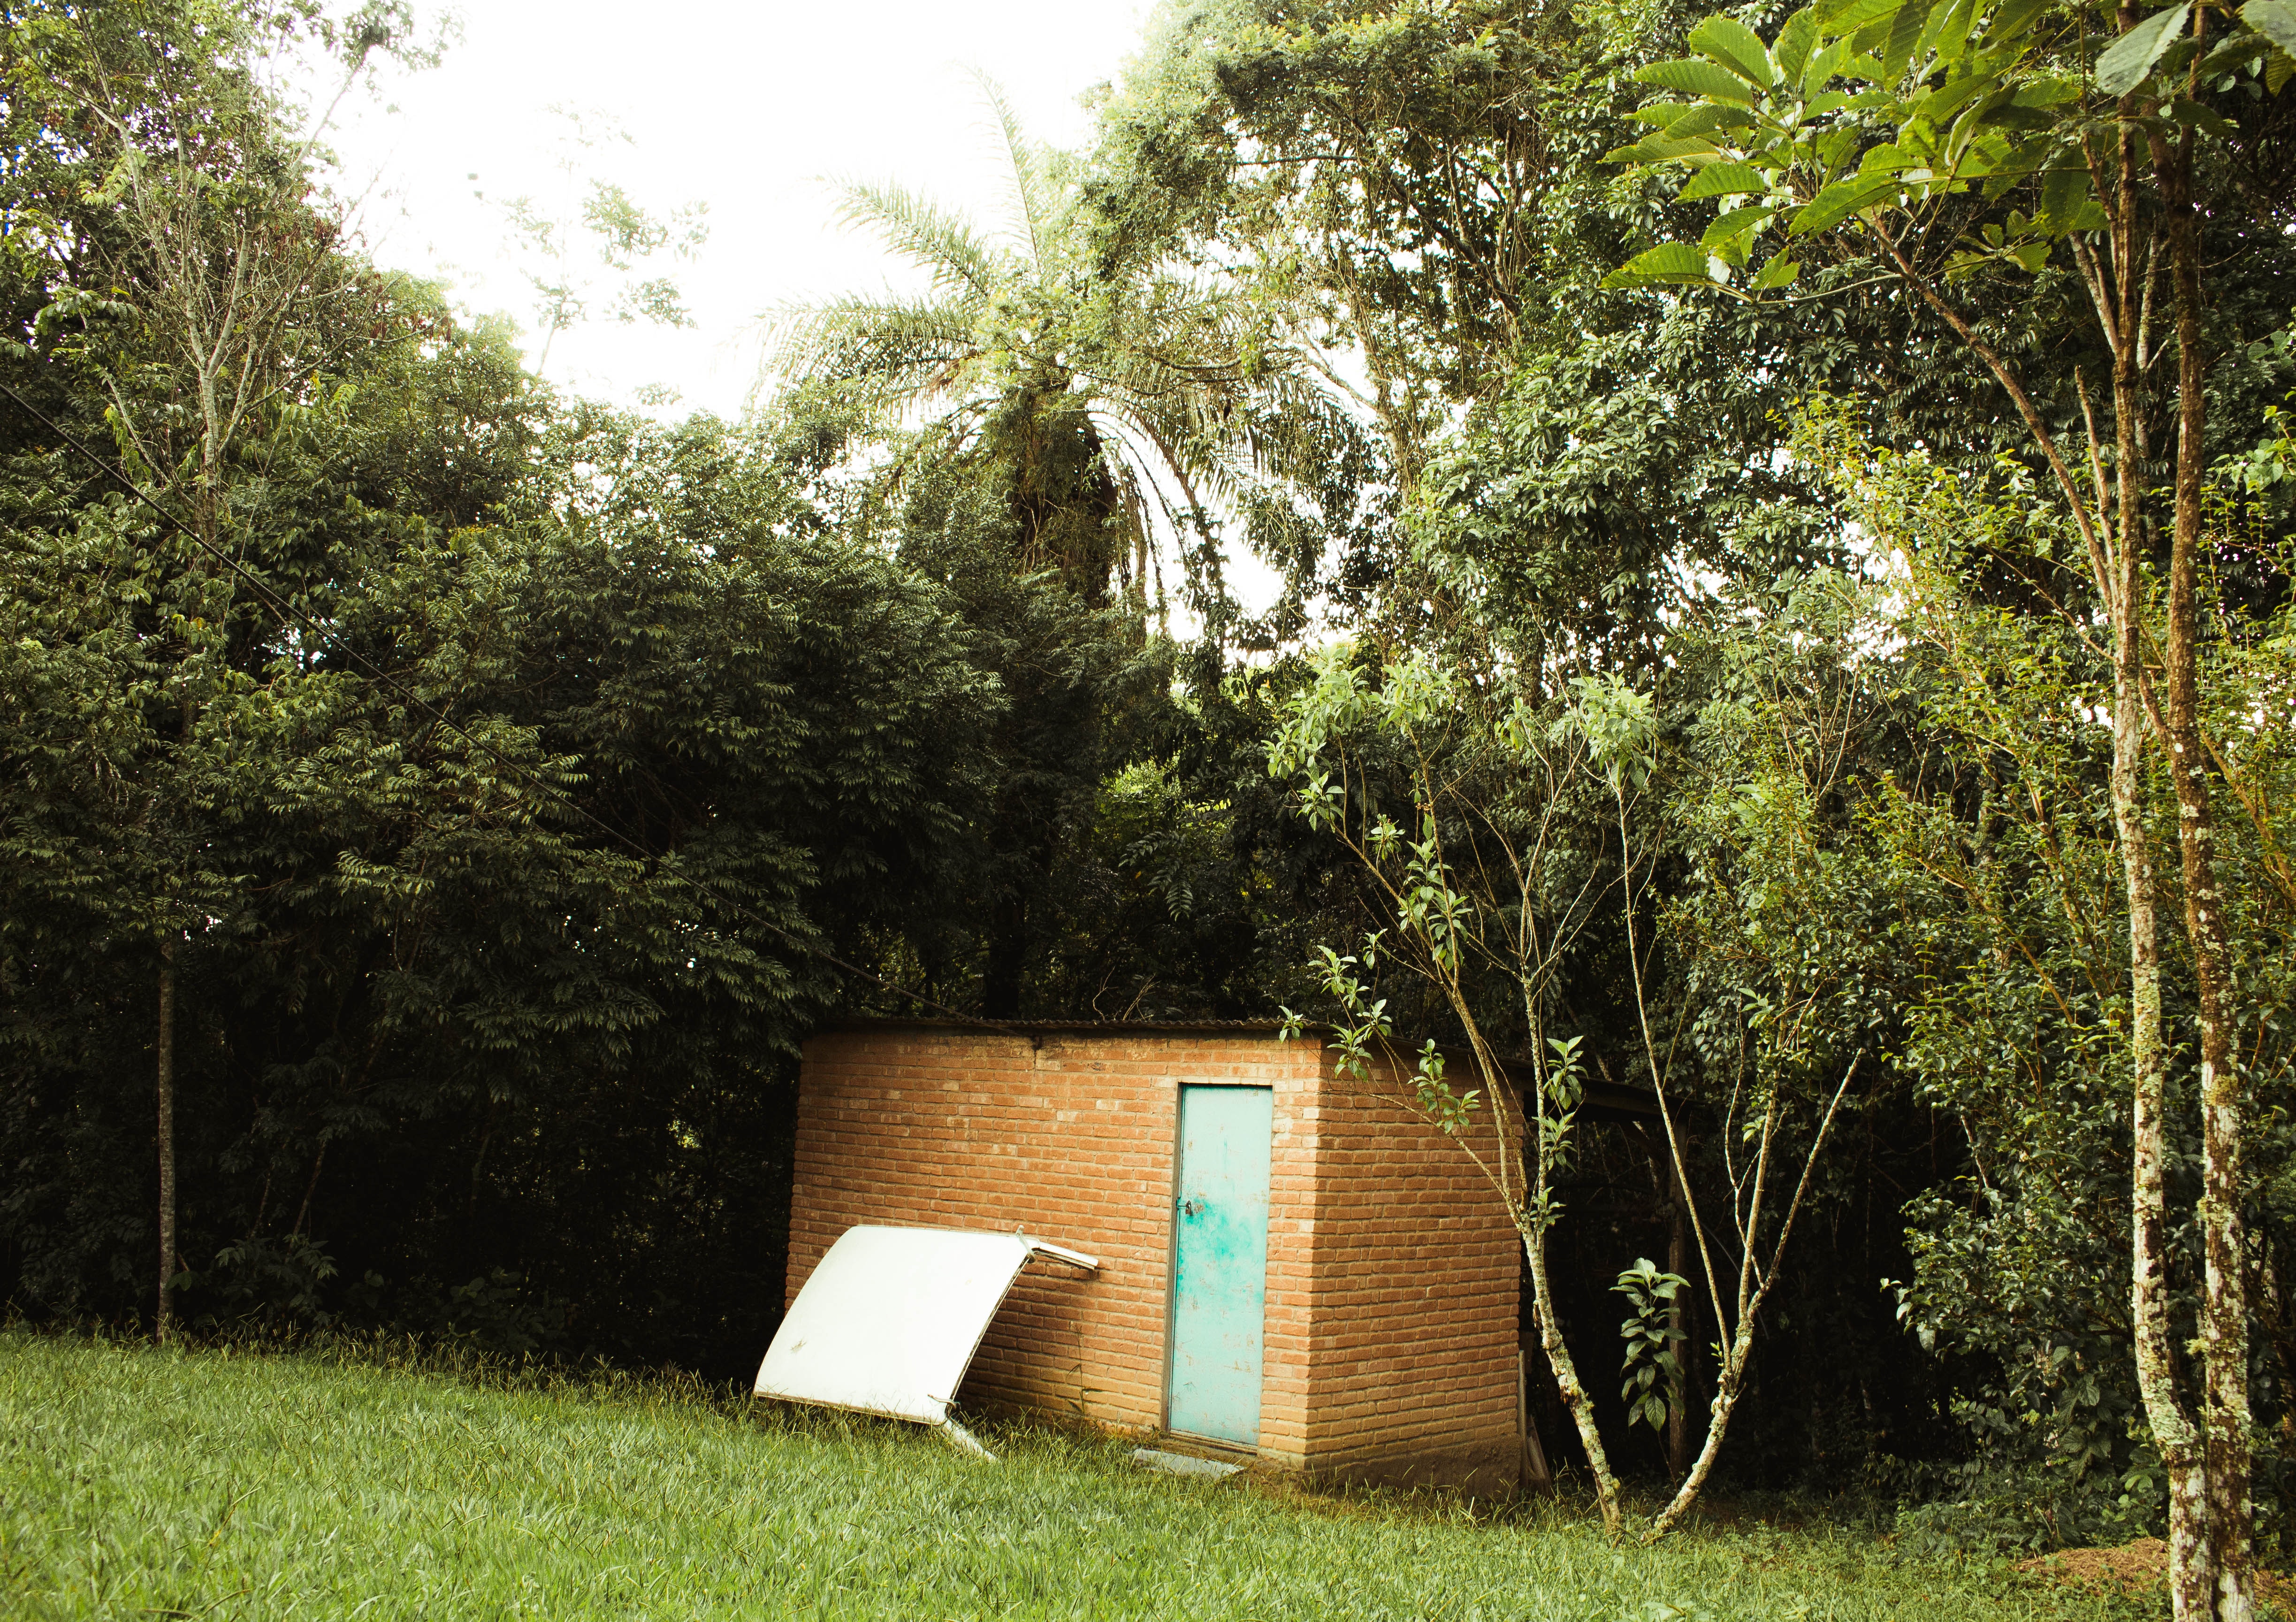
tree, natural environment, grass, house, grass family, woody plant, architecture, sunlight, rural area, landscape, plant, hut, woodland, land lot, forest, building, shed, park